1953 Tour de France

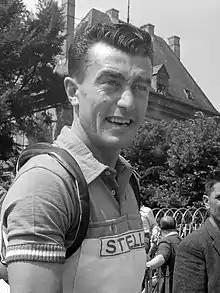
Louison Bobet "(pictured in 1951)", winner of the general classification

In the first two stages Fritz Schär won the sprint. The favourites remained calm. After the fourth stage, French Roger Hassenforder took the lead, but he soon lost it when the mountains appeared.